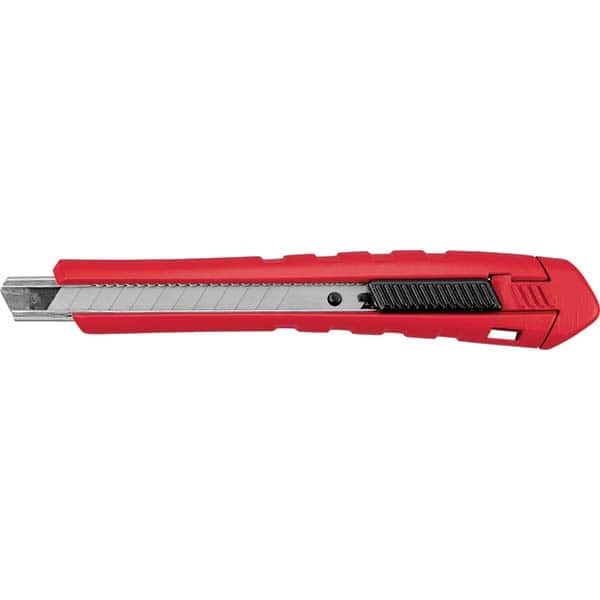
Milwaukee Tool - Utility Knives, Snap Blades & Box Cutters Type: Snap Off Knife Blade Type: Snap-Off
Item #: 18154013 Brand: Milwaukee Tool Model #: 48-22-1963 Product Specifications Utility Knives, Snap Blades & Box Cutters; Type: Snap Off Knife ; Blade Type: Snap-Off ; Number of Blades Included: 1 ; Number of Blades: 1 ; Handle Material: Rubber ; Color: Red/Black Type Snap Off Knife Blade Type Snap-Off Number of Blades Included 1 Number of Blades 1 Handle Material Rubber Color Red/Black Blade Length (Decimal Inch) 6.0000 Handle Length (Inch) 7 Overall Length (Decimal Inch) 7.00000 Blade Material Steel Number of Pieces 1.000
Brand: Milwaukee Tool
Category: Hardware > Tools > Cutters > Utility Knives